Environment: real
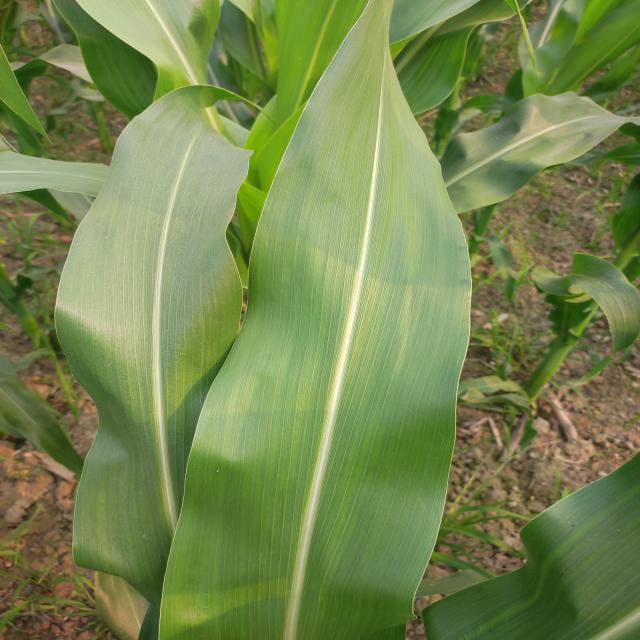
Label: healthy